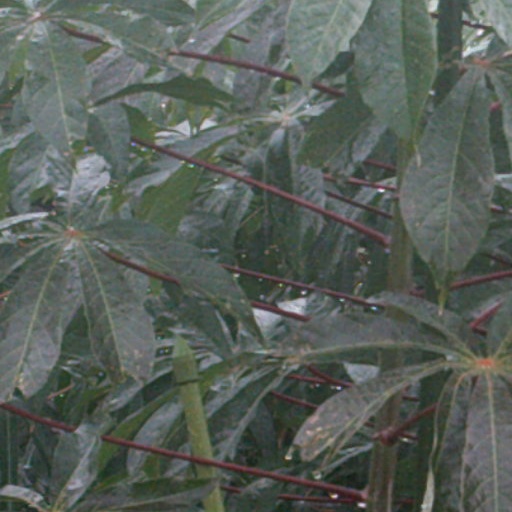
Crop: cassava